Photoaging

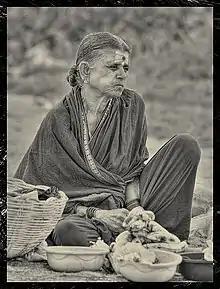
Photoaging of a woman.

Photoaging or photoageing (also known as "dermatoheliosis") is a term used for the characteristic changes to skin induced by chronic UVA and UVB exposure.